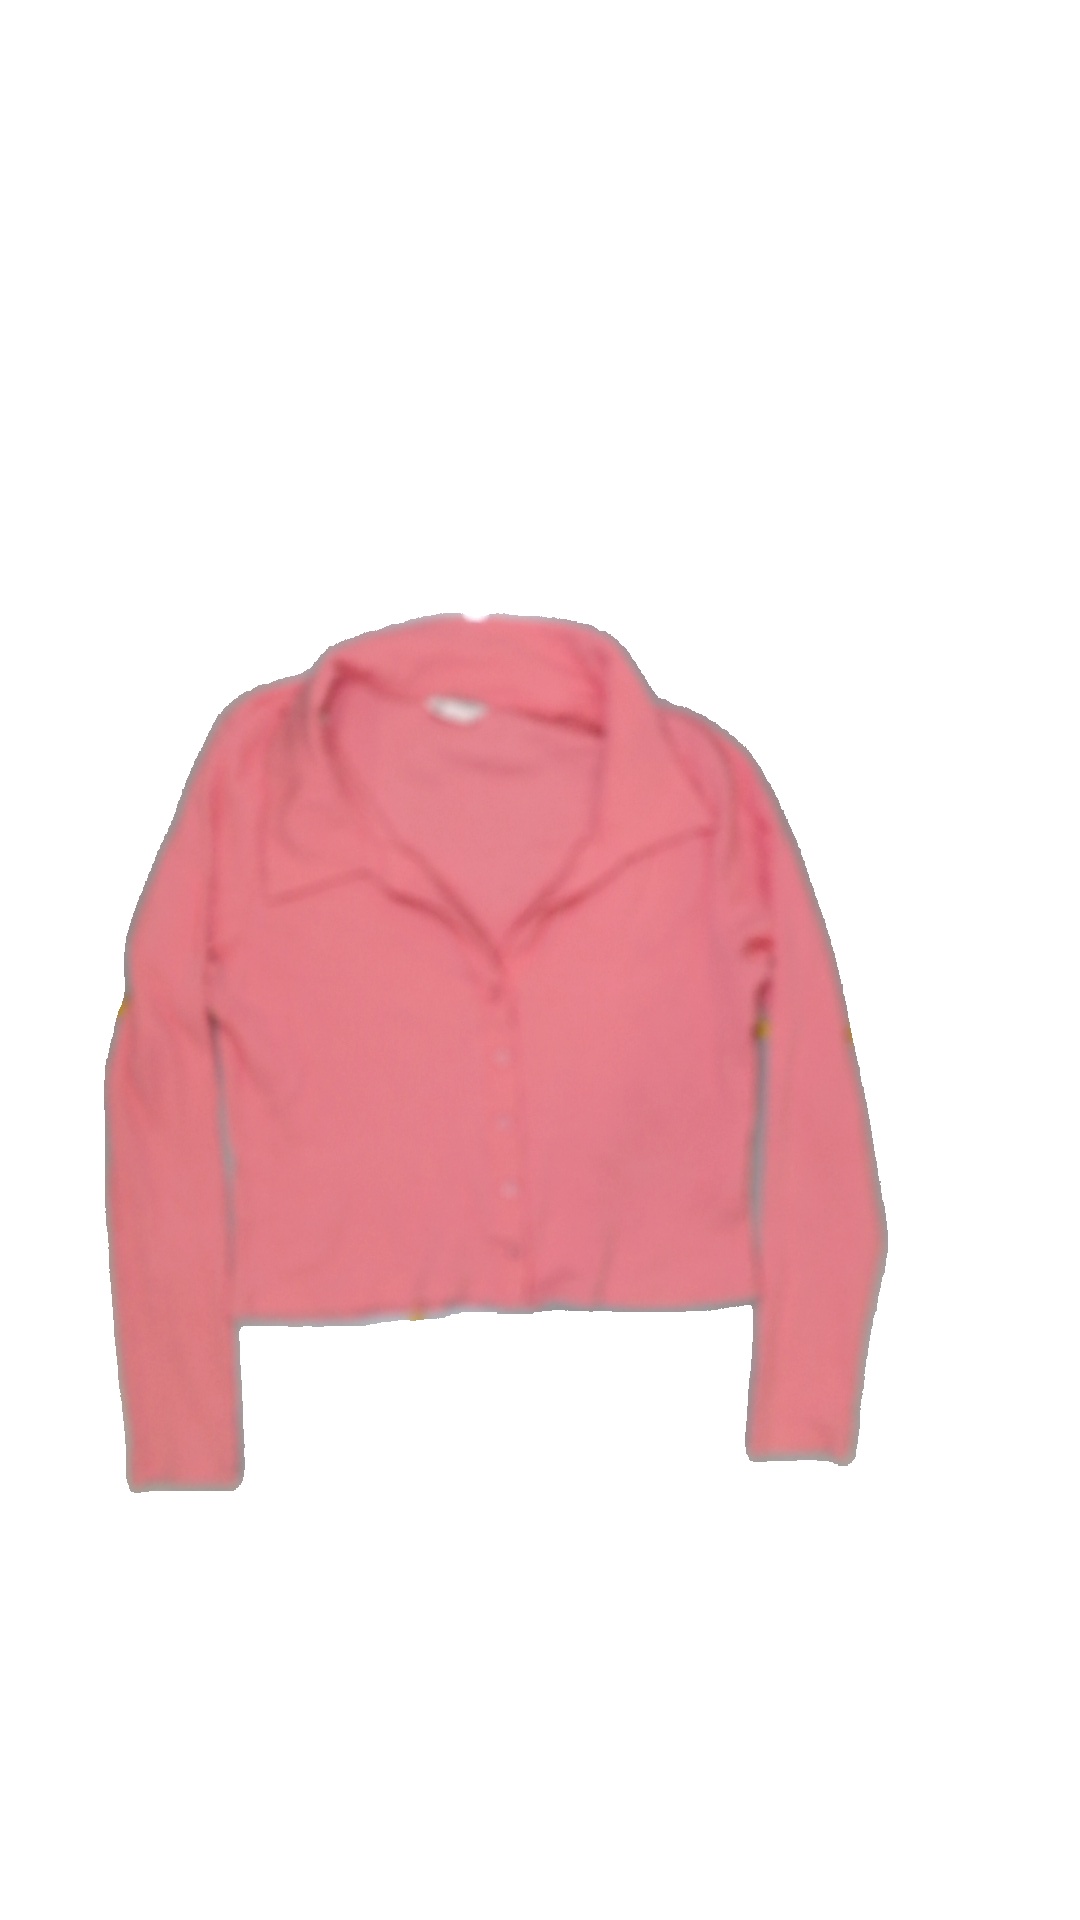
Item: Top (Ladies)
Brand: Monki
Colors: Pink
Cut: Collar, Tight, Cropped
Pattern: Plain
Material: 90%cotton 10%elastane
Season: All
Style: No trend
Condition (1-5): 5
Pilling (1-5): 5
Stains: No
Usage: Reuse
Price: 100-150